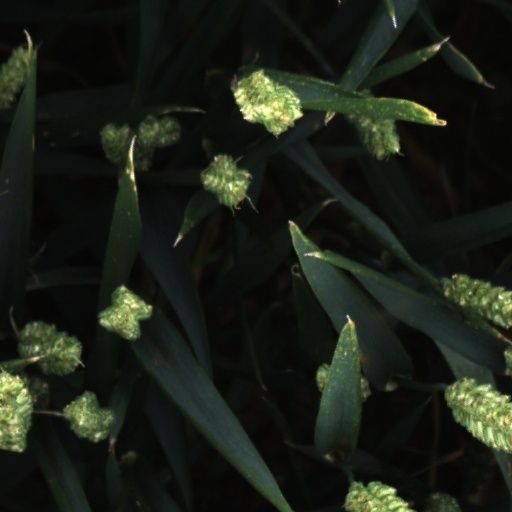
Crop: wheat